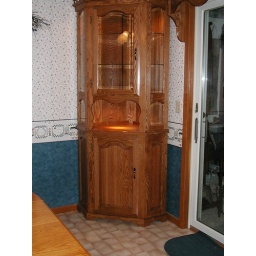
custom one door in country style, glass shelving, 84&amp;quot; tall